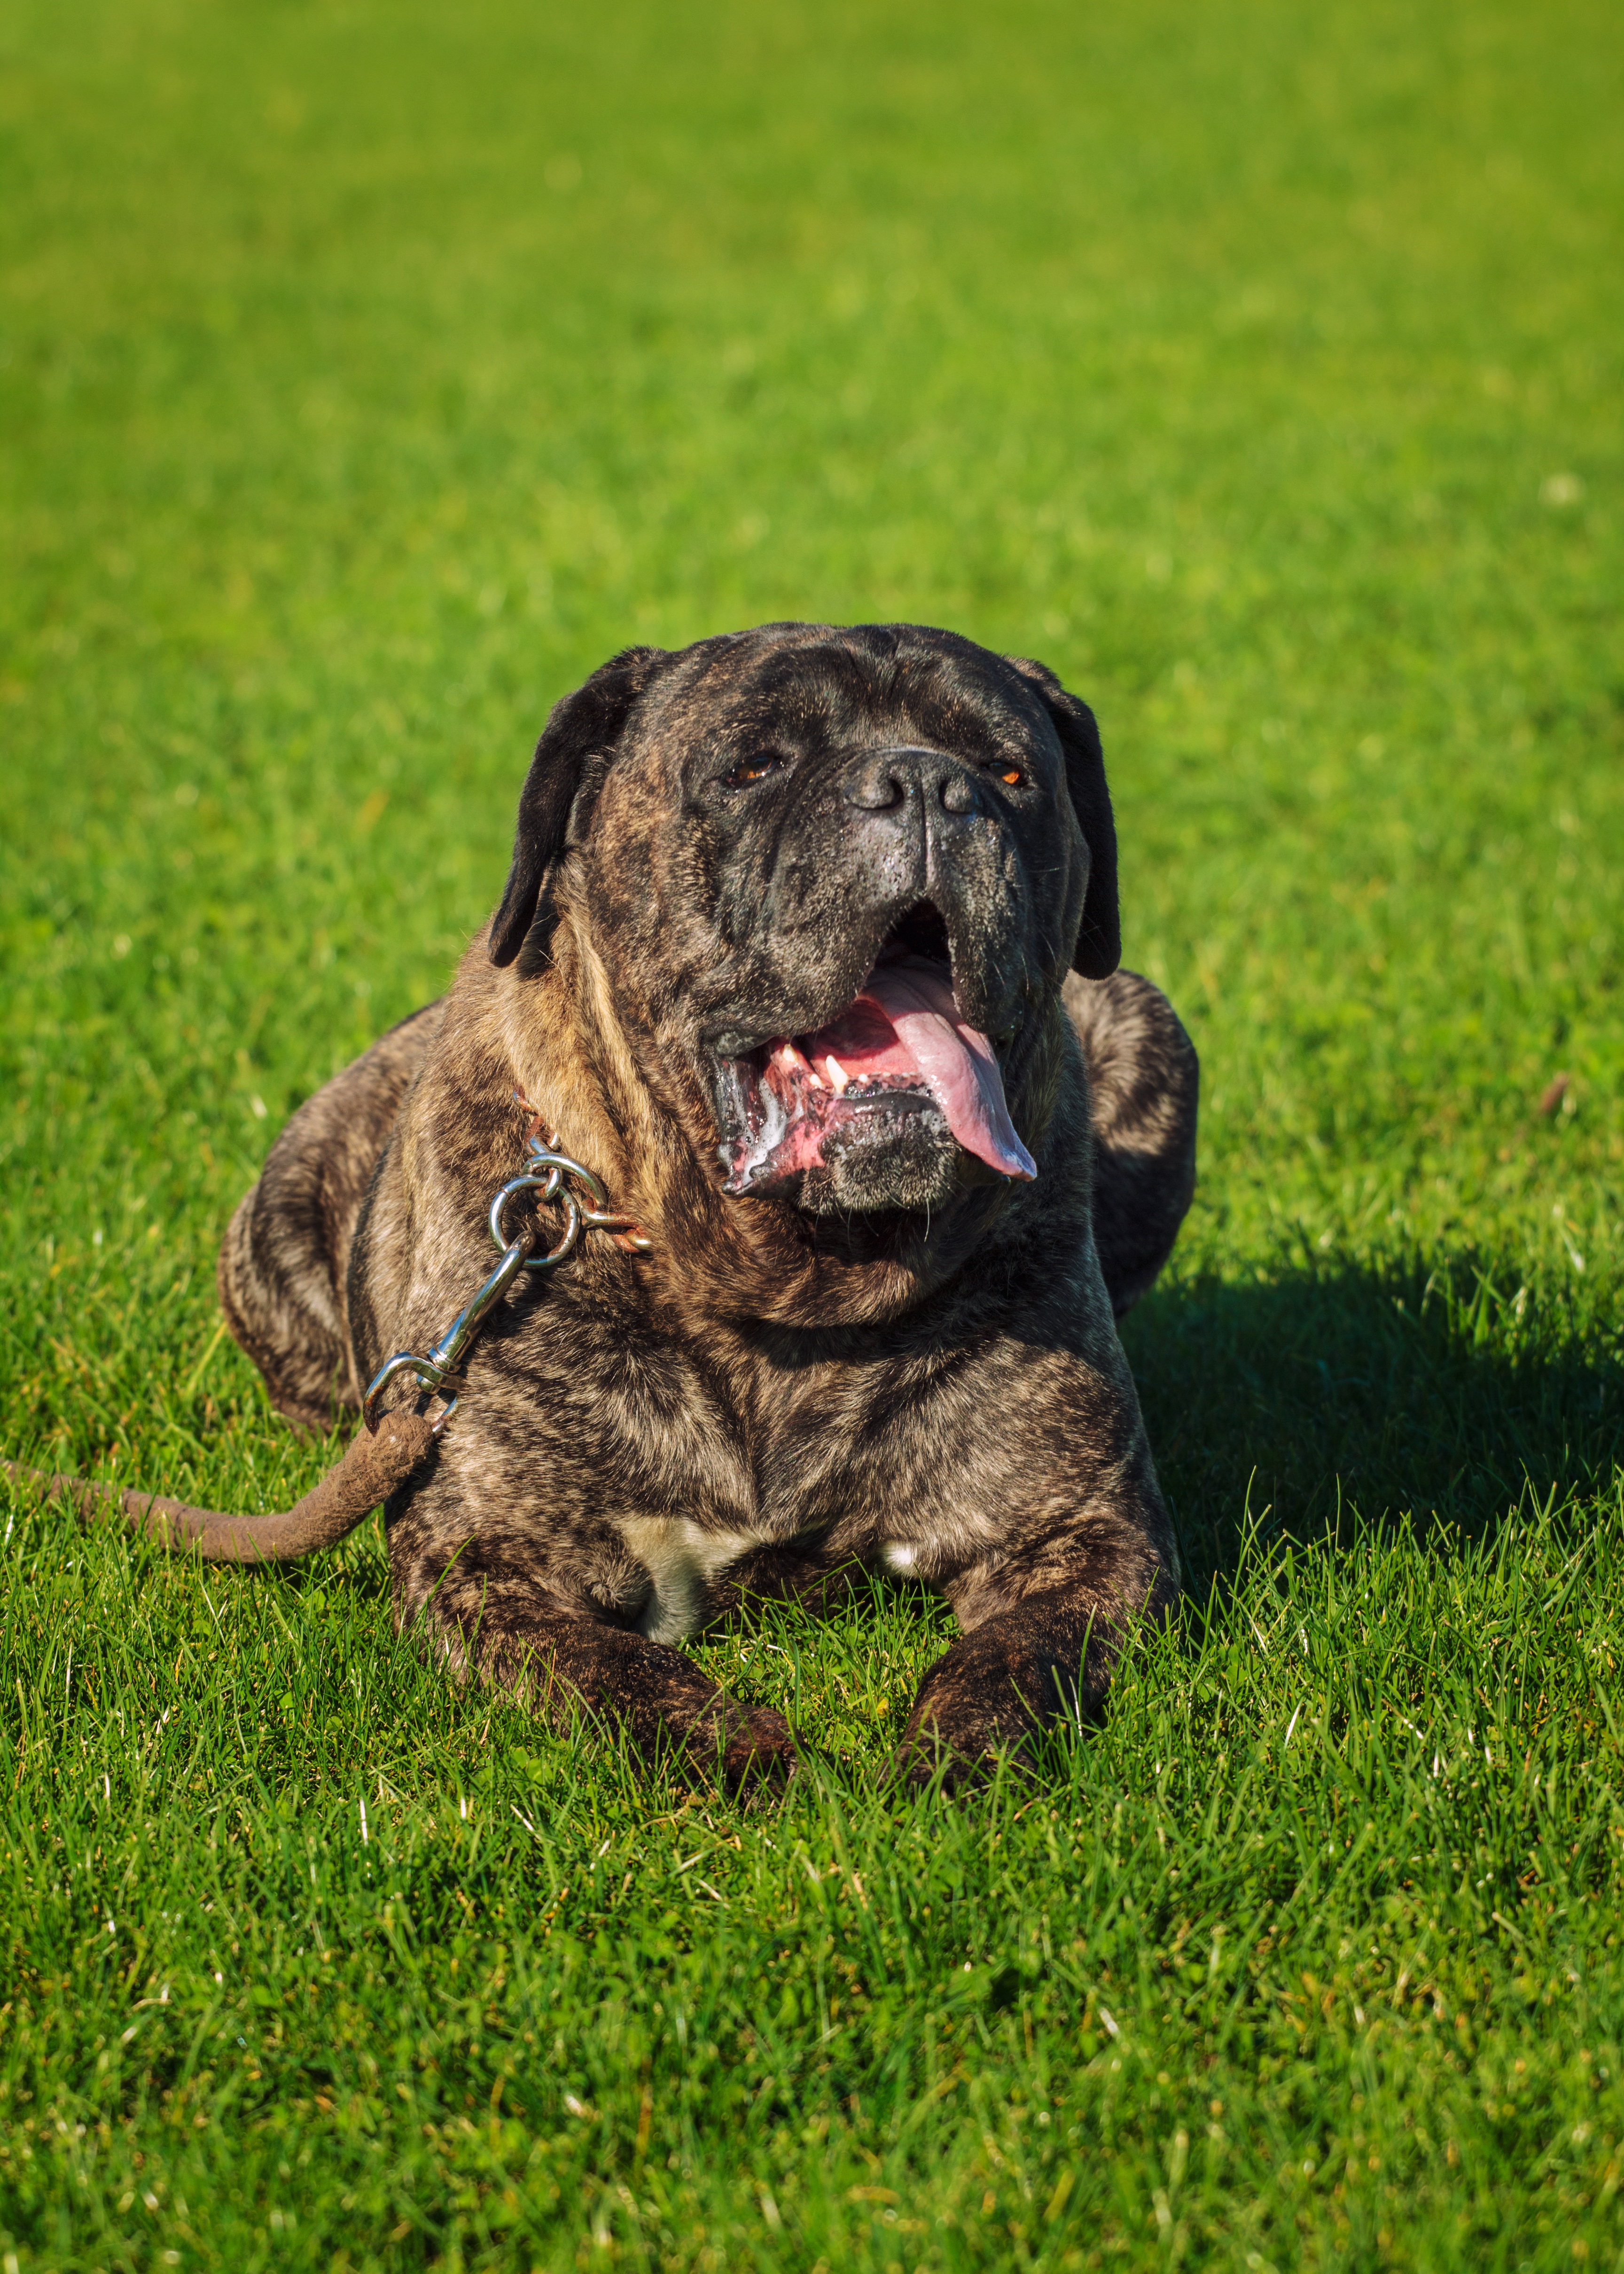
grass, plant, lawn, dog, whiskers, snout, lying, dog breed, bullmastiff, dog like mammal, carnivoran, cane corso, fila brasileiro